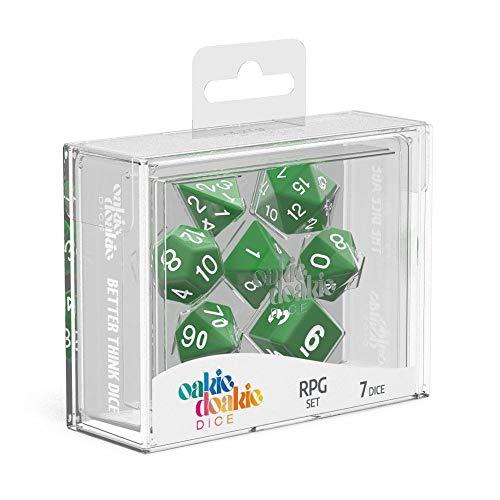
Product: Oakie Doakie Dice RPG-Set Solid Green
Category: Toys & Games | Games & Accessories | Game Accessories | Role Playing Dice
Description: Solid Green.
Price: $5.95